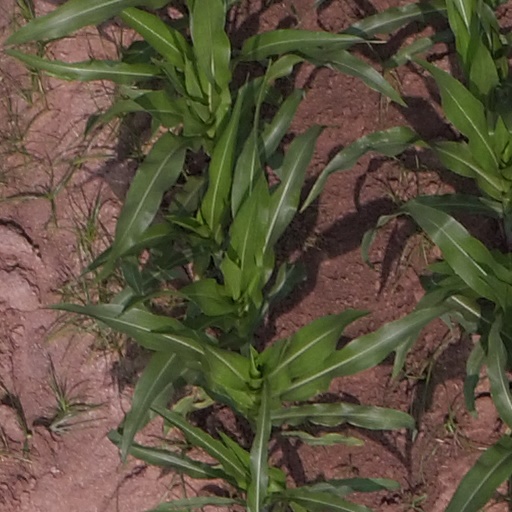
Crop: maize; corn